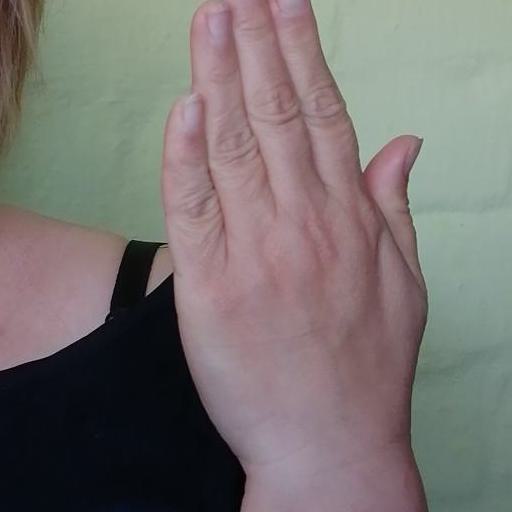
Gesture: stop_inverted